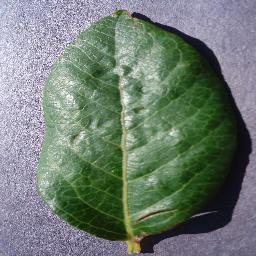
Label: Blueberry___healthy